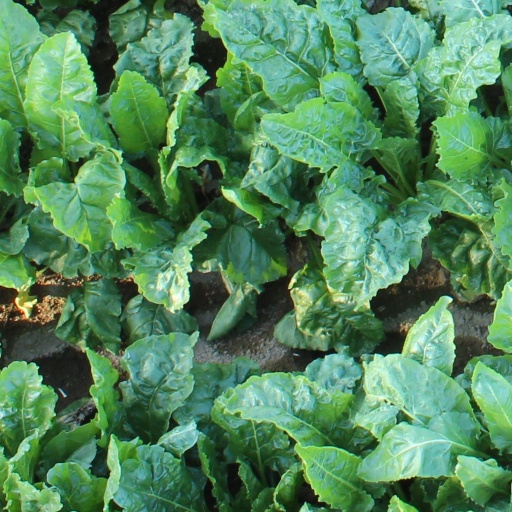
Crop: sugar beet